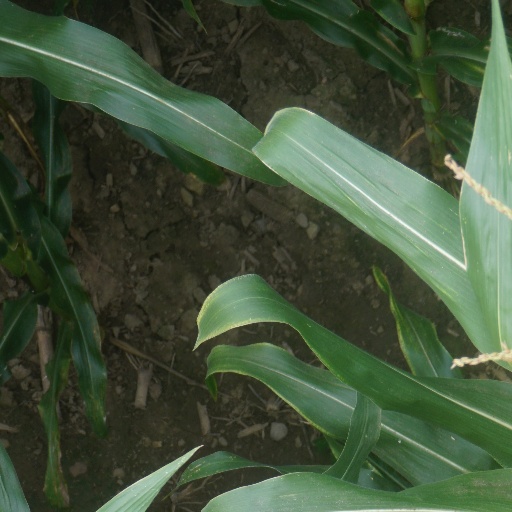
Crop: maize; corn